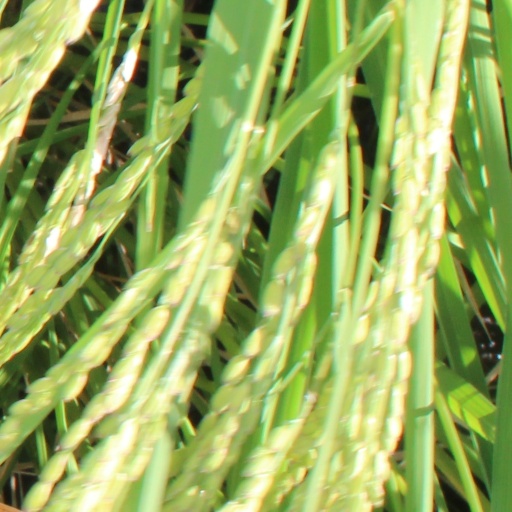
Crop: rice